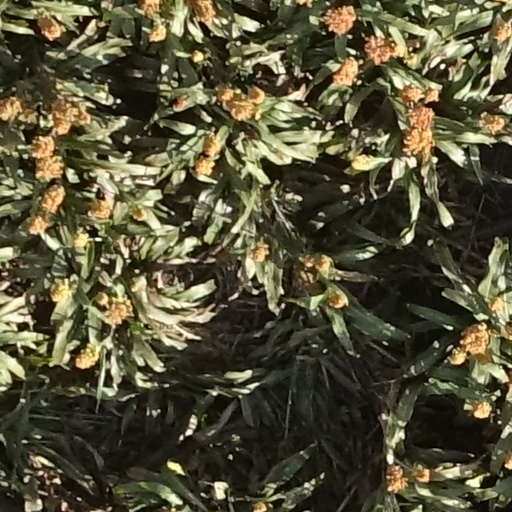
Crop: sorghum